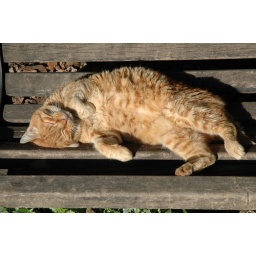
A cat at Villa Torlonia in Rome. I love red cats taking sun.